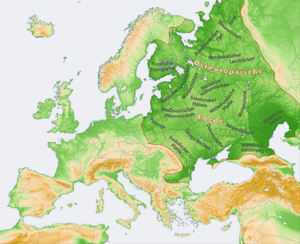
La plaine d'Europe orientale, plaine russo-polonaise ou plaine sarmatique est une plaine d'Europe de l'Est délimitée par l'Oural à l'est, la mer de Barents et la Scandinavie au nord, la mer Baltique, la plaine d'Europe du Nord et les Carpates à l'ouest et la mer Noire et les steppes d'Asie centrale et de la mer Caspienne au sud. Elle couvre la majeure partie de la Russie européenne, les pays baltes, la Biélorussie et l'Ukraine. Elle est parcourue de plusieurs reliefs peu marqués constitués du plateau central de Russie ou du plateau de la Volga pour les plus importants. Plusieurs grands fleuves drainent cette plaine principalement du nord vers le sud comme la Volga ou le Dniepr. Dans sa partie méridionale, le sol de la plaine d'Europe orientale est constitué des terres noires, une formation géologique permettant la constitution de greniers à blé.